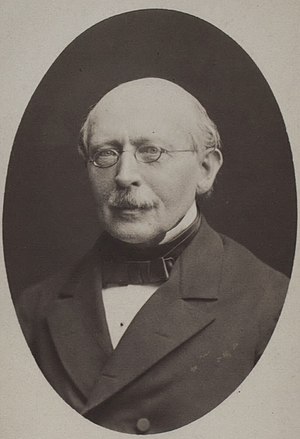
Finansministre fra Danmark
C.C.G. Andræ
Dette er en liste over ministre for Finansministeriet.